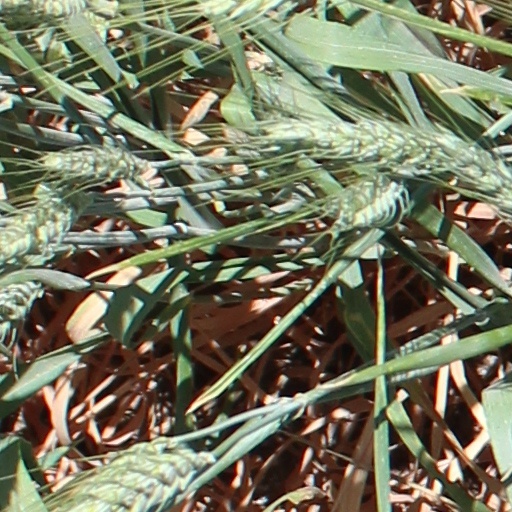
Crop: wheat